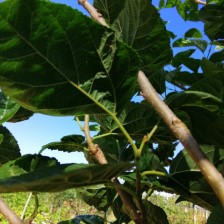
Variety: BlackAustralia